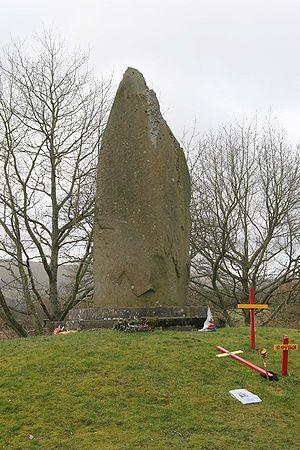
La bataille d'Orewin Bridge oppose Anglais et Gallois le 11 décembre 1282, près de Builth Wells au Pays de Galles lors de la seconde campagne de Conquête du pays de Galles par Édouard Ier. C'est une victoire anglaise décisive qui entraîne la fin de l'autonomie galloise, à la suite de la mort du roi de Gwynedd et prince de Galles, Llywelyn ap Gruffydd au combat.